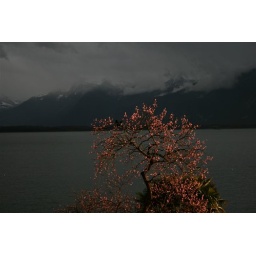
sunlit tree in dark sky